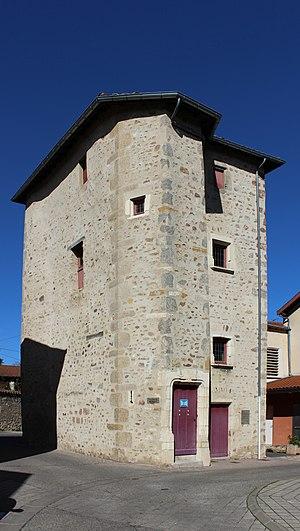
Tour carrée à Grézieu-la-Varenne.
Grézieu-la-Varenne est une commune française située dans le département du Rhône en région Auvergne-Rhône-Alpes.